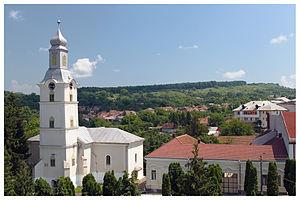
Cehu Silvaniei est une ville roumaine du județ de Sălaj, dans la région historique de Transylvanie et dans la région de développement du Nord-ouest.